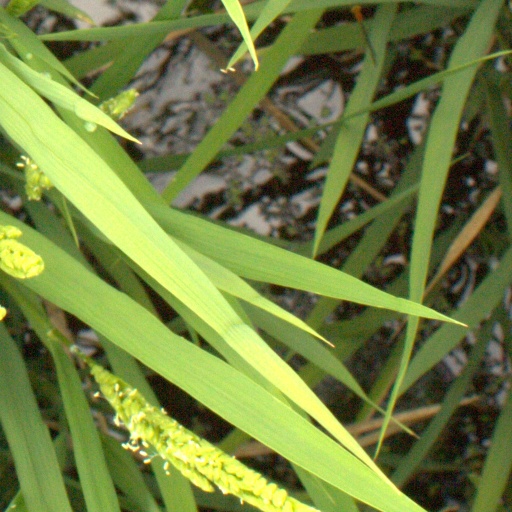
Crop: rice